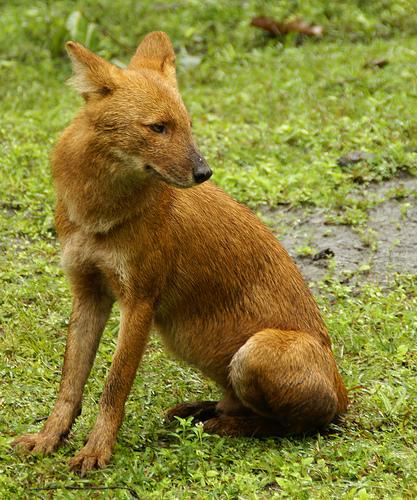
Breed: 209-n000043-dhole